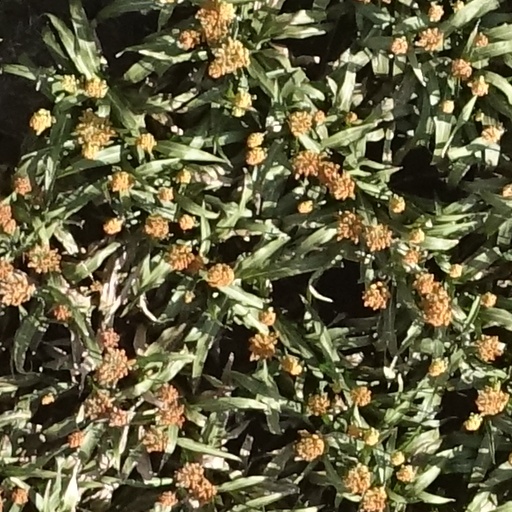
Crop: sorghum